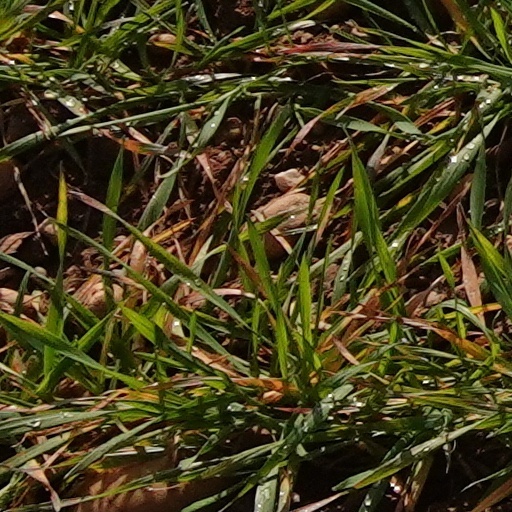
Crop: wheat